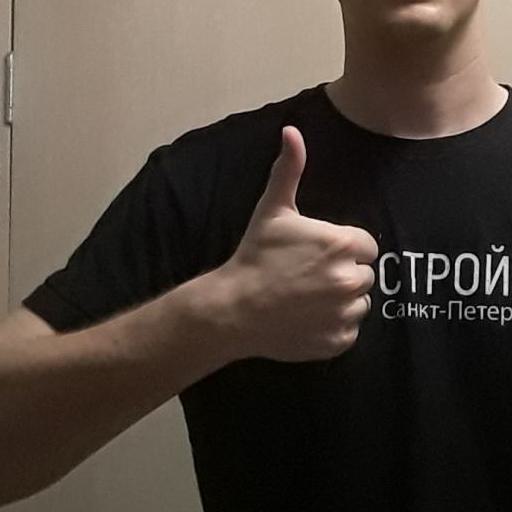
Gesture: like